Sky position (RA, Dec in degrees): 222.225, 5.014
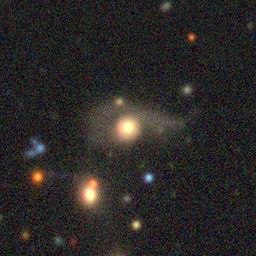
Galaxy morphology: Disturbed Galaxies